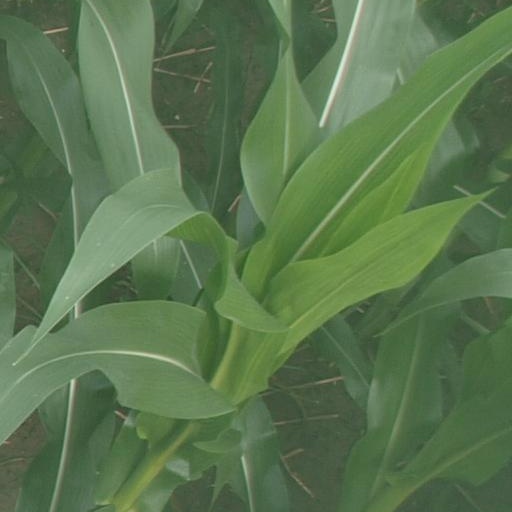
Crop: maize; corn